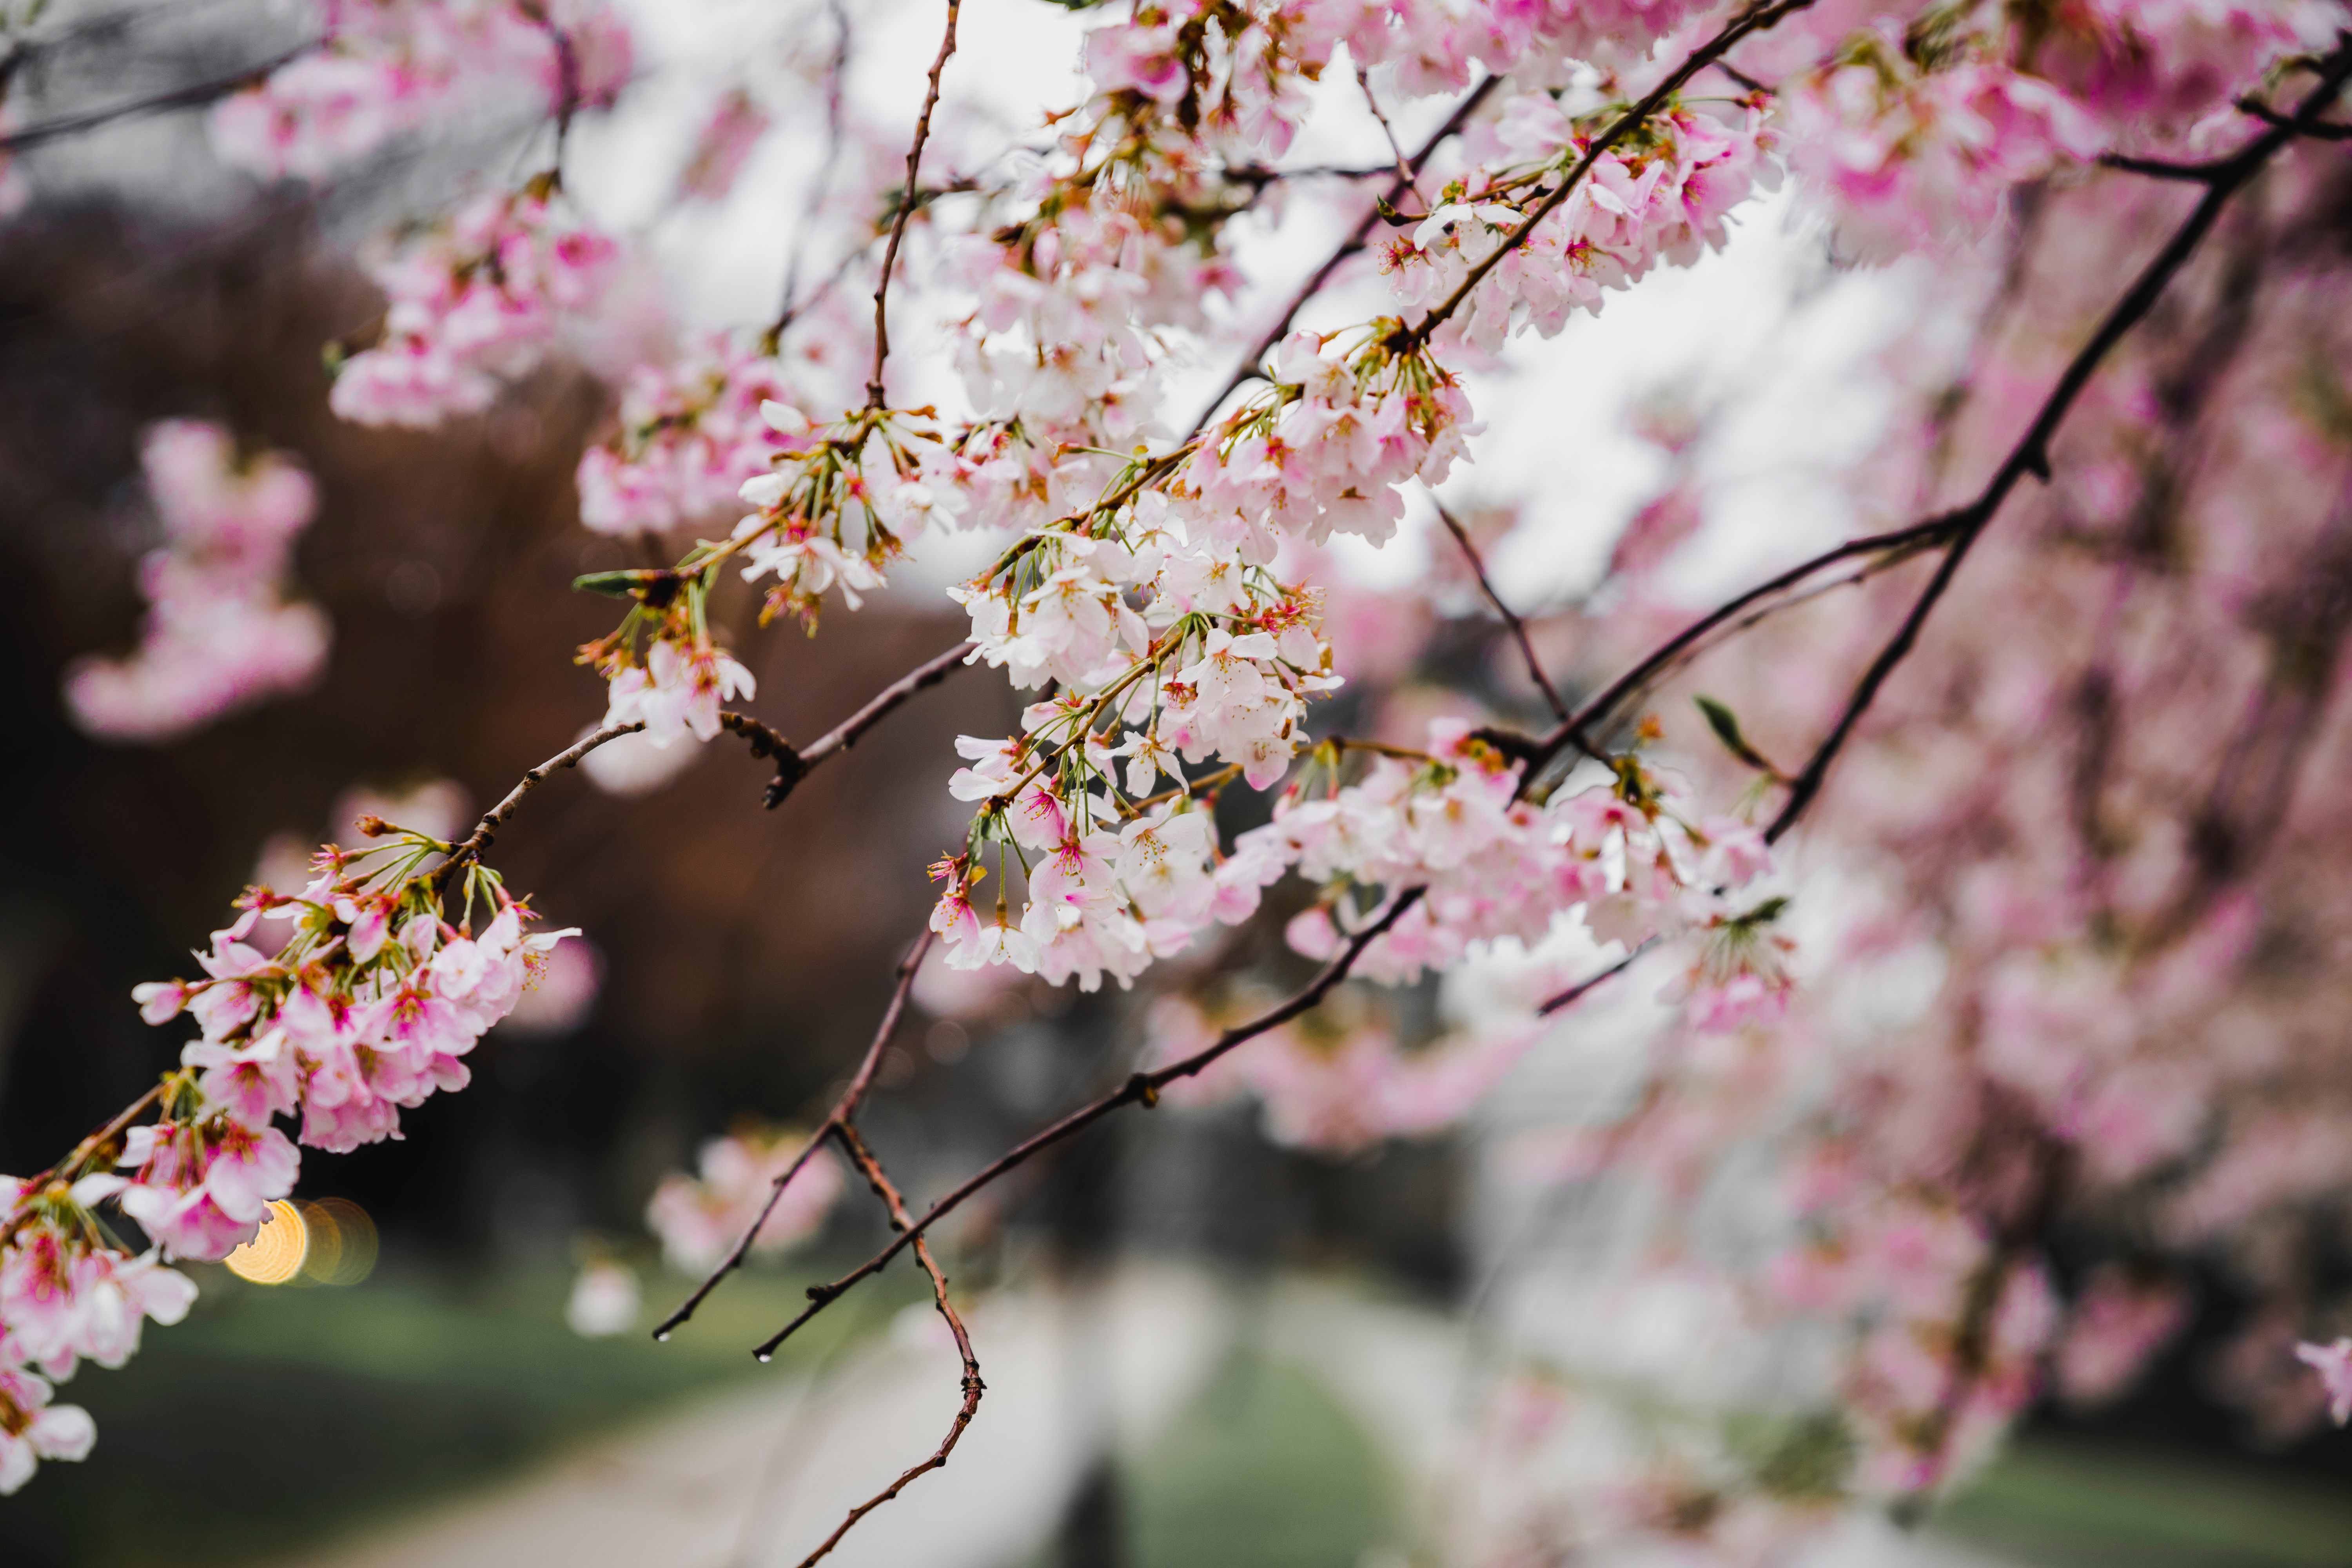
branch, blossom, plant, leaf, flower, petal, spring, botany, pink, flora, season, cherry blossom, cherry